Judgment of Paris (wine)

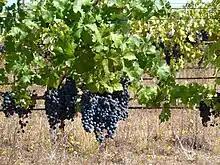
Cabernet Sauvignon grapes from Ridge's Monte Bello vineyard.

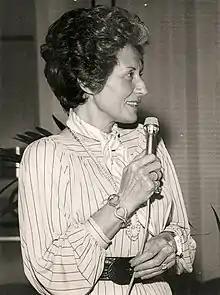
When the results were announced French judge Odette Kahn demanded her ballot back and later criticized the Paris tasting.

Blind tasting was performed and the judges were asked to grade each wine out of 20 points. No specific grading framework was given, leaving the judges free to grade according to their own criteria.